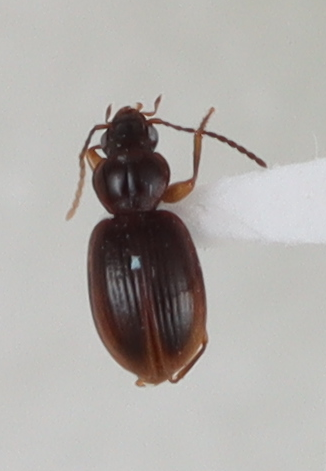
Scientific name: Mecyclothorax discedens
Plot: 4
Trap: E
Collected: 20200804